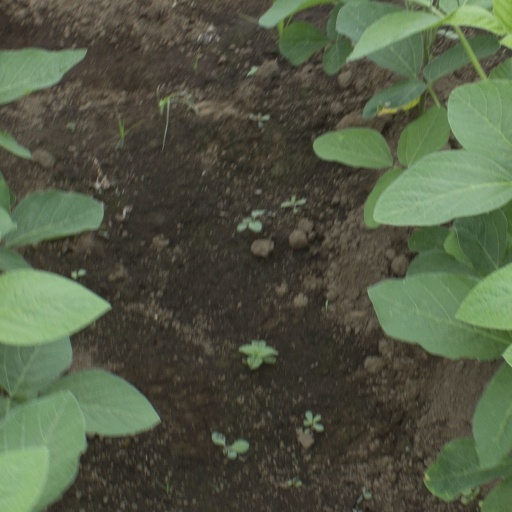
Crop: soybean